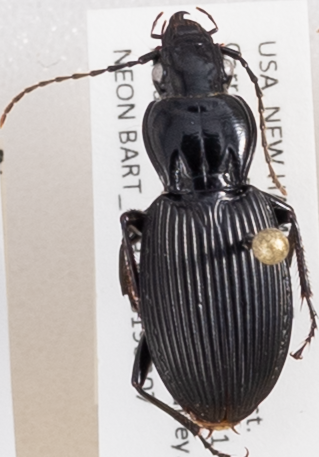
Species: Pterostichus lachrymosus
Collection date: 2019-08-07
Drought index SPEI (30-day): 0.264
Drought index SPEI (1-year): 1.13
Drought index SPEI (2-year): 0.88